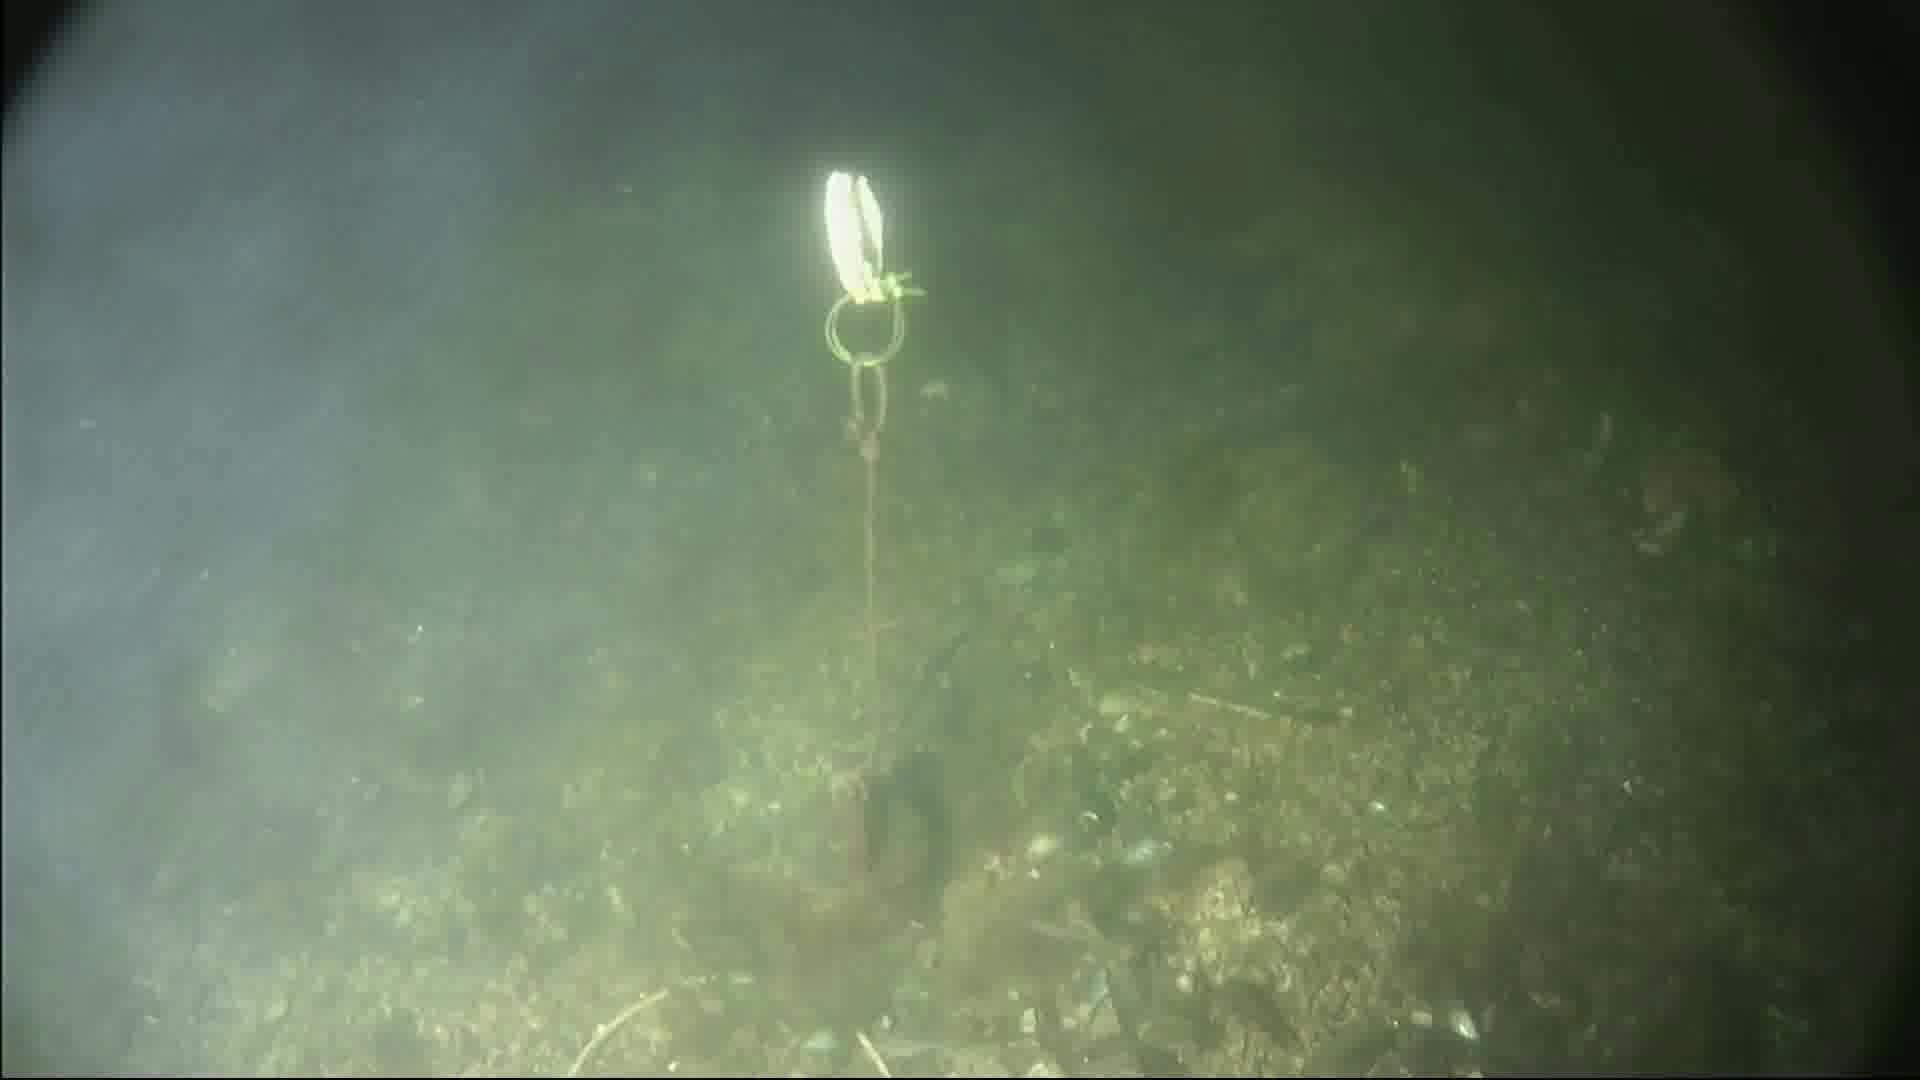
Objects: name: small_fish